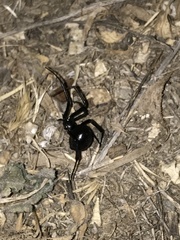
Species: Lactrodectus_hesperus